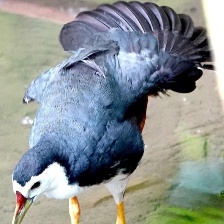
Species: WHITE BREASTED WATERHEN
Scientific name: AMAURORNIS PHOENICURUS
ImageNet parent category: european_gallinule